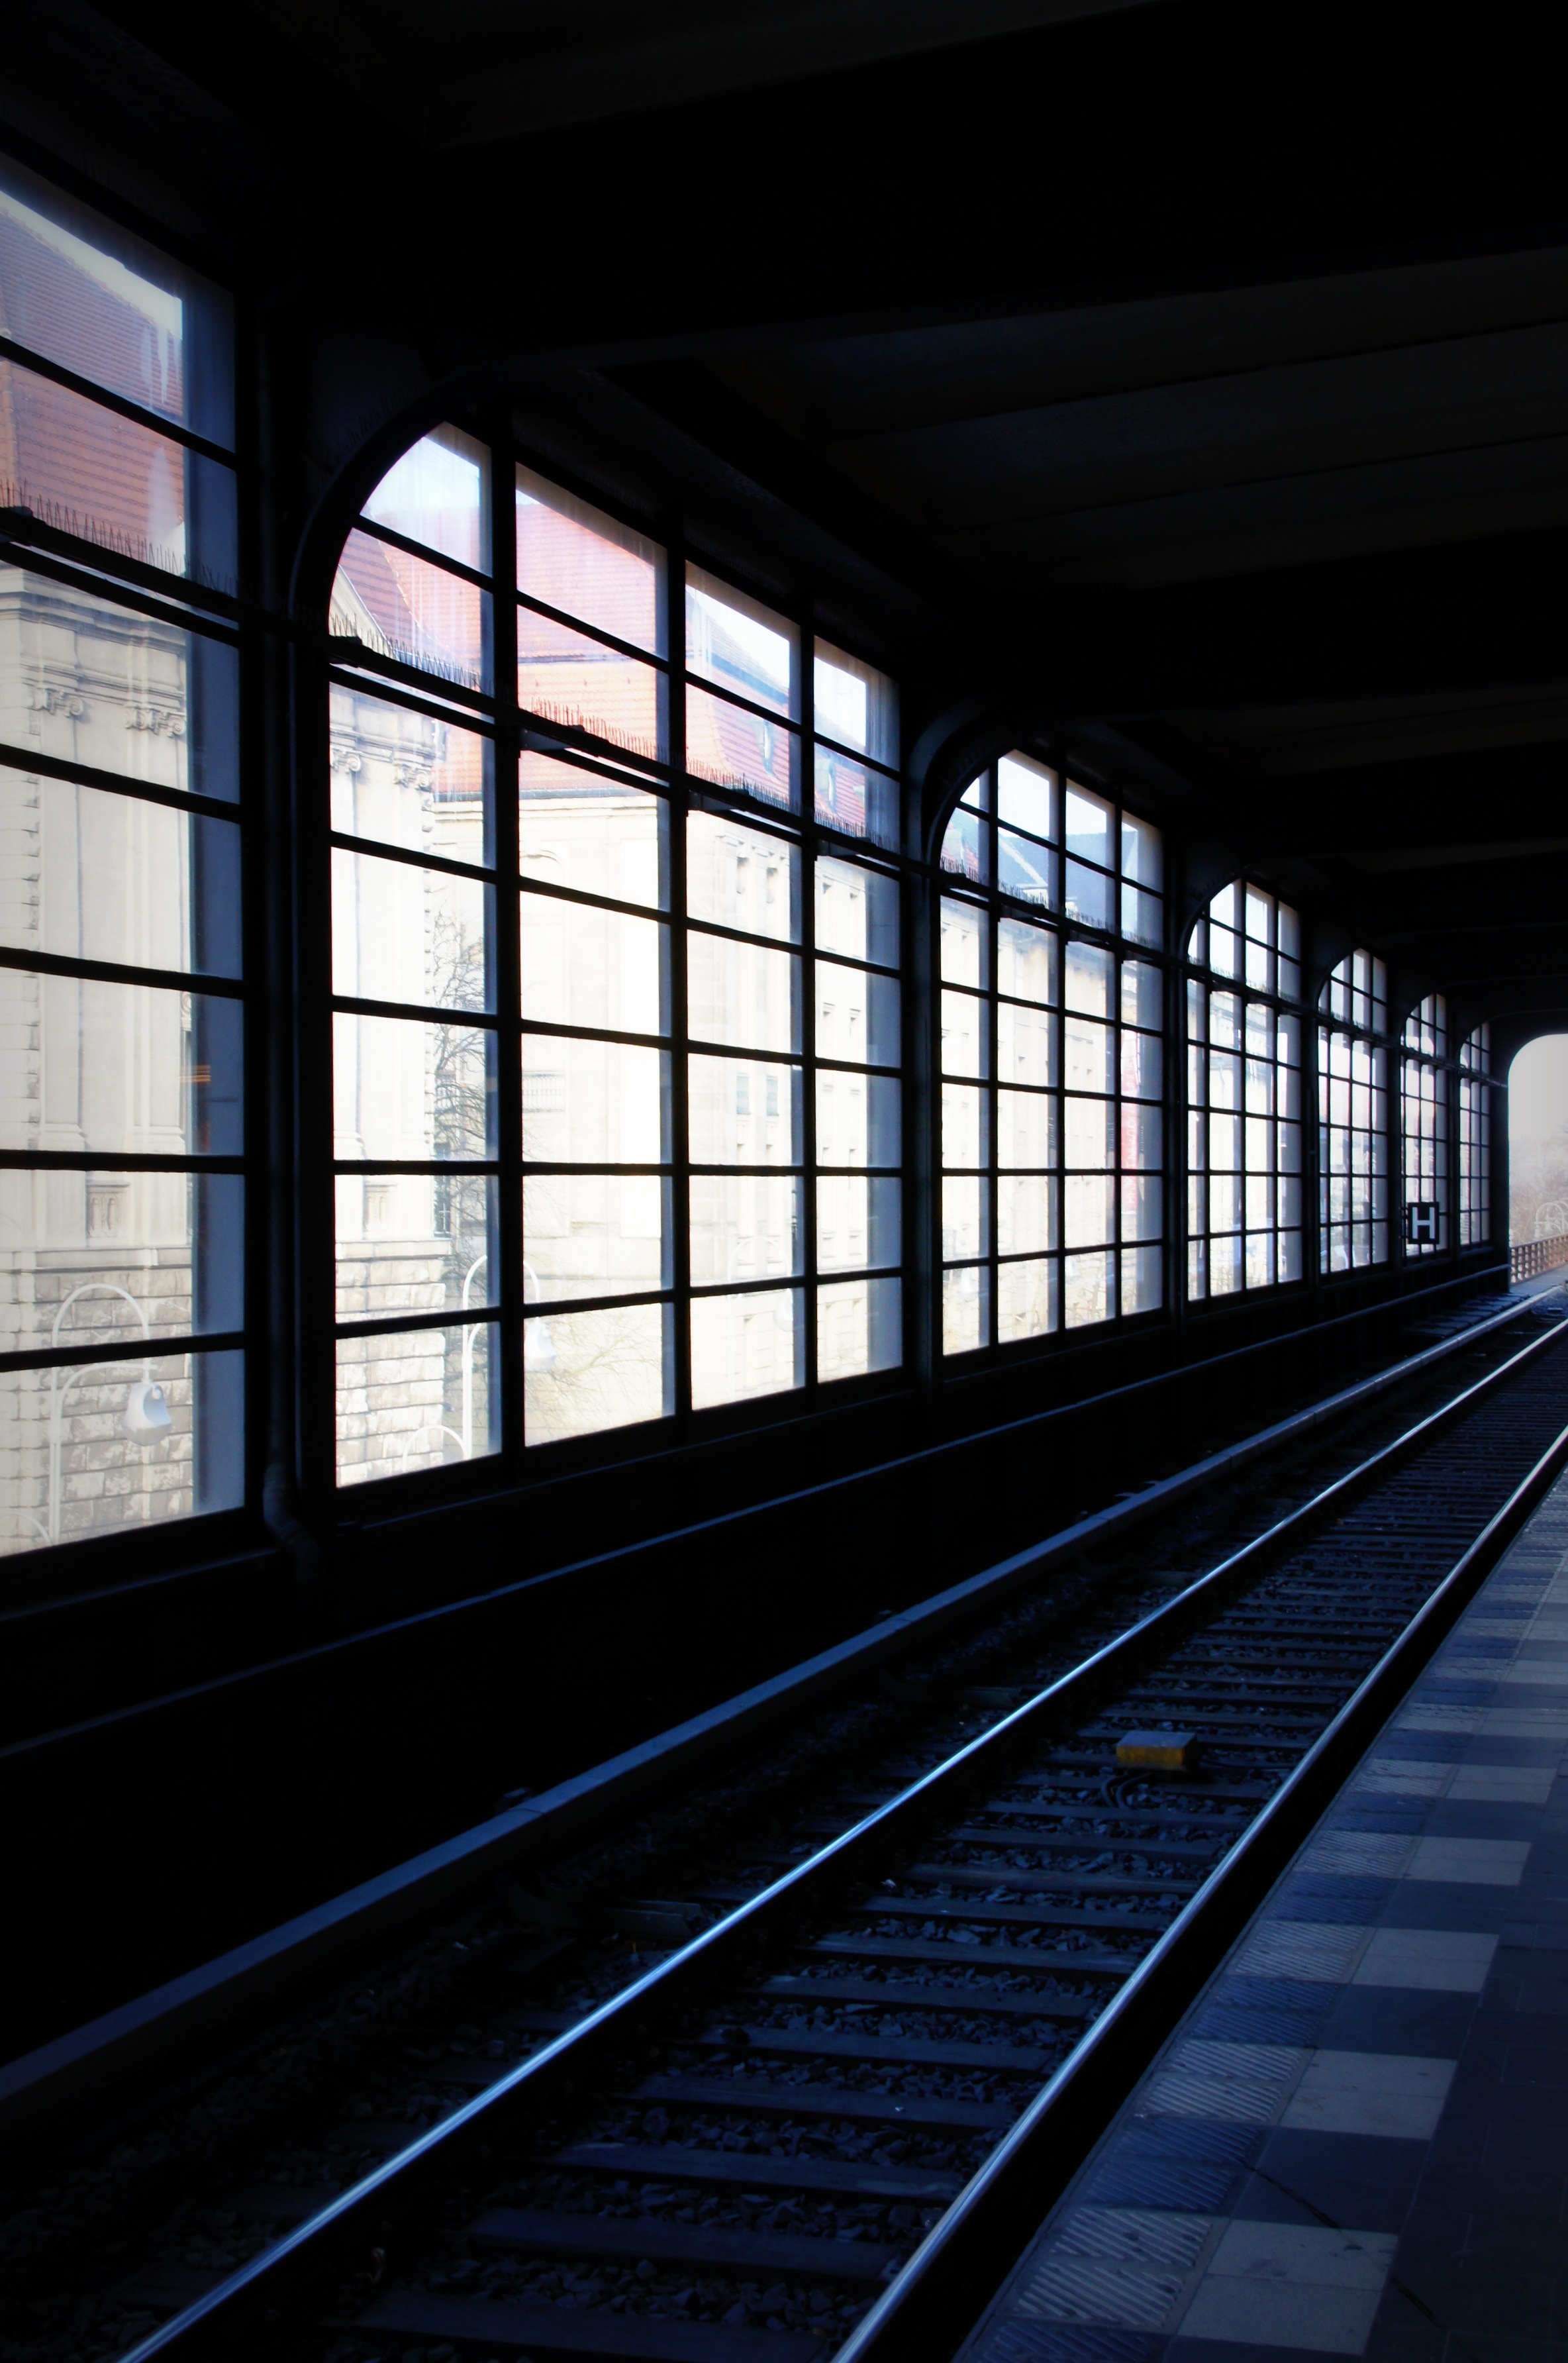
light, architecture, metro, transport, line, platform, darkness, public transport, symmetry, berlin, shape, seemed, gleise, railway tracks, s bahn, zoological garden, urban area, window covering, rapid transit